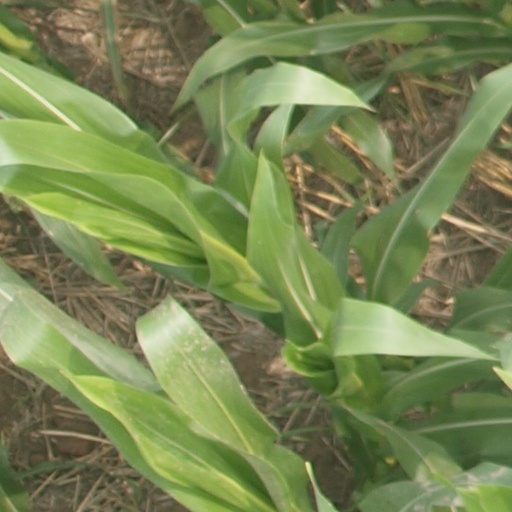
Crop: maize; corn